HU-GO

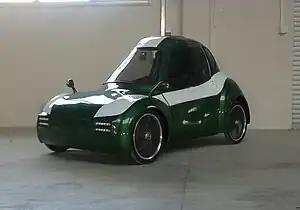
The HU-GO at the Hacettepe University, Automotive Engineering Laboratory.

HU-GO, is a single-seater ultra-light concept electric vehicle designed and built at the Automotive Engineering Department of Hacettepe University, Ankara, Turkey by a team led by Prof. Engin Tanık and Prof. Volkan Parlaktaş.